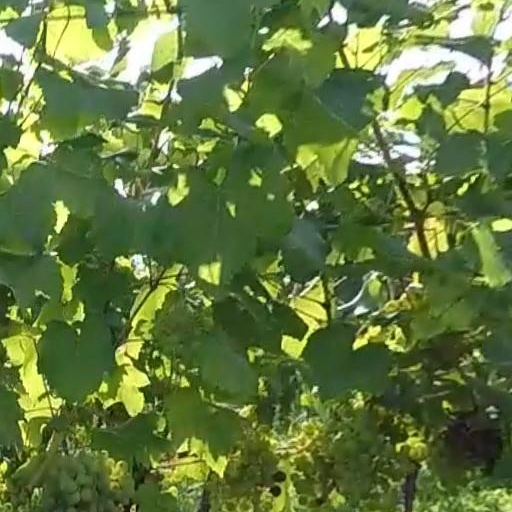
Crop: grape